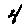
Label: 4